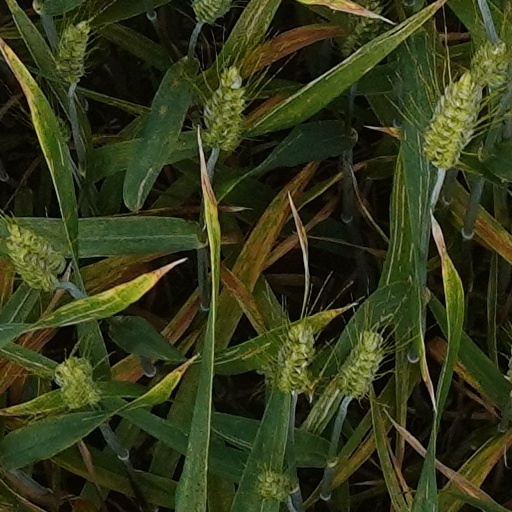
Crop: wheat